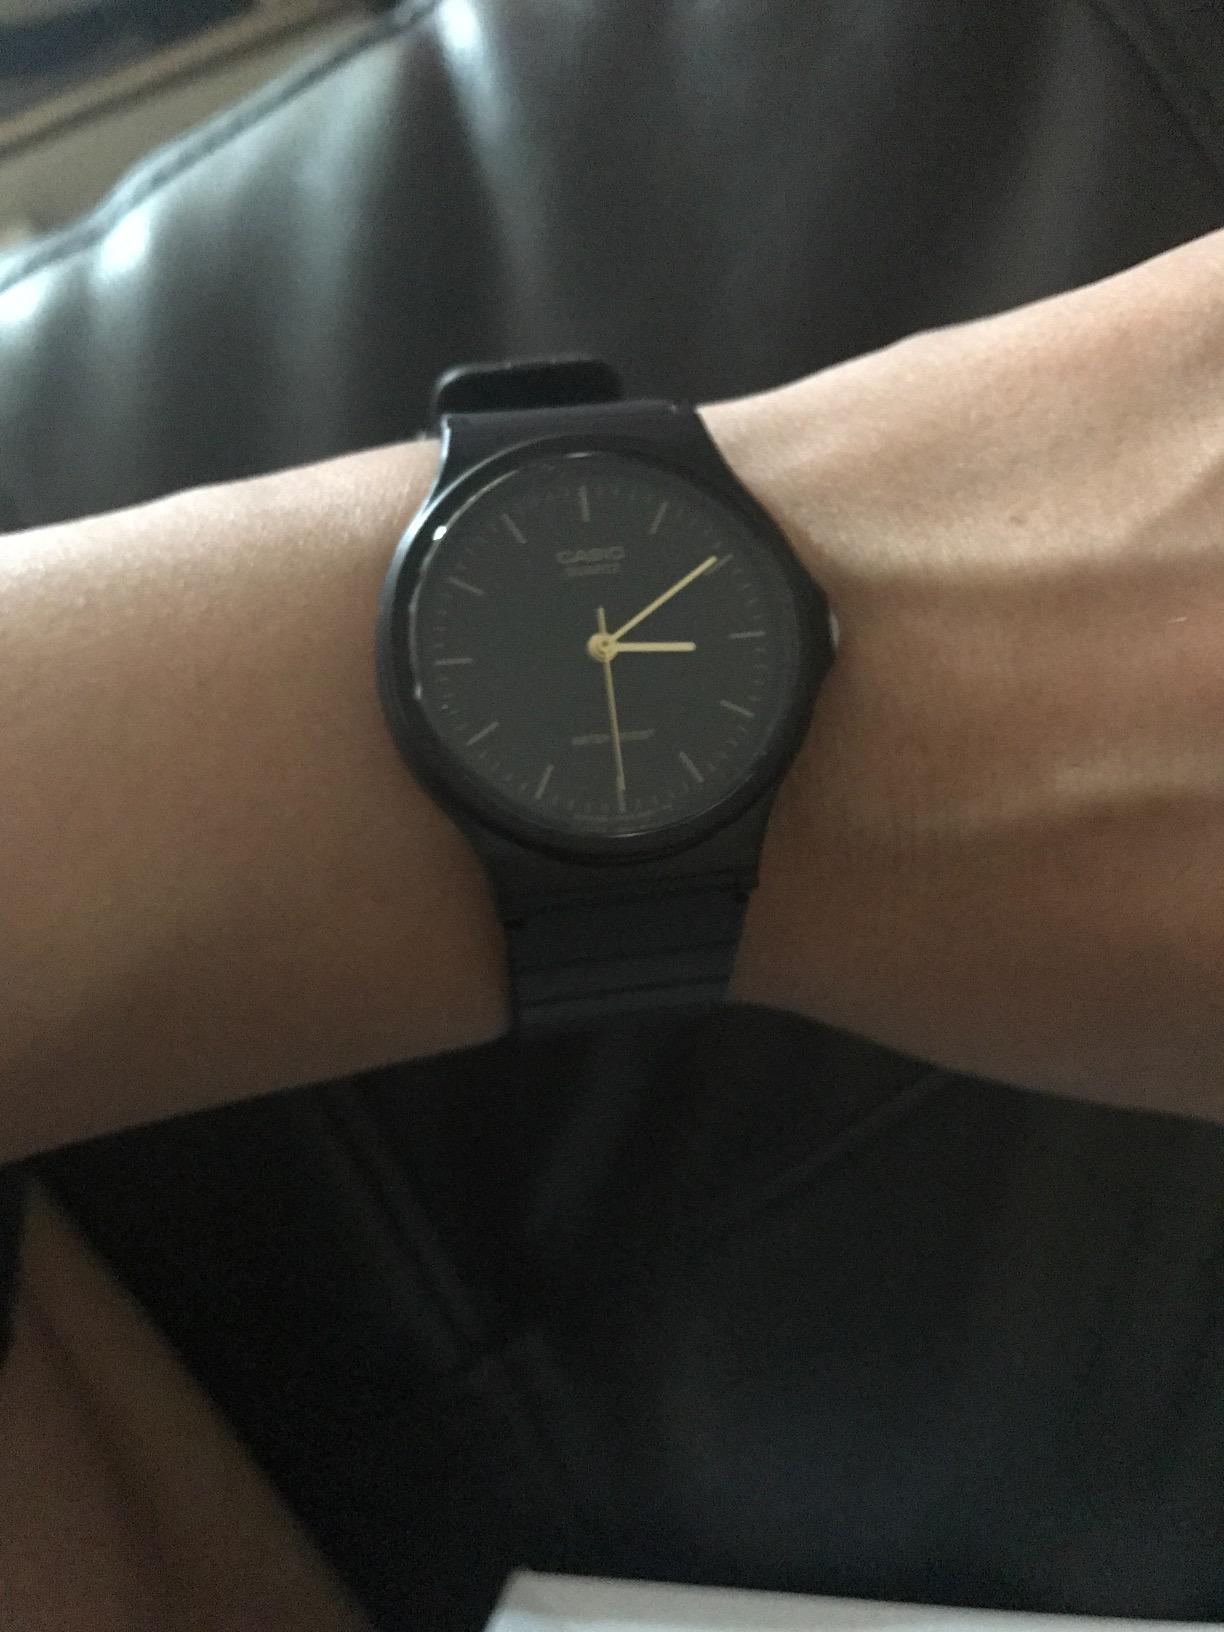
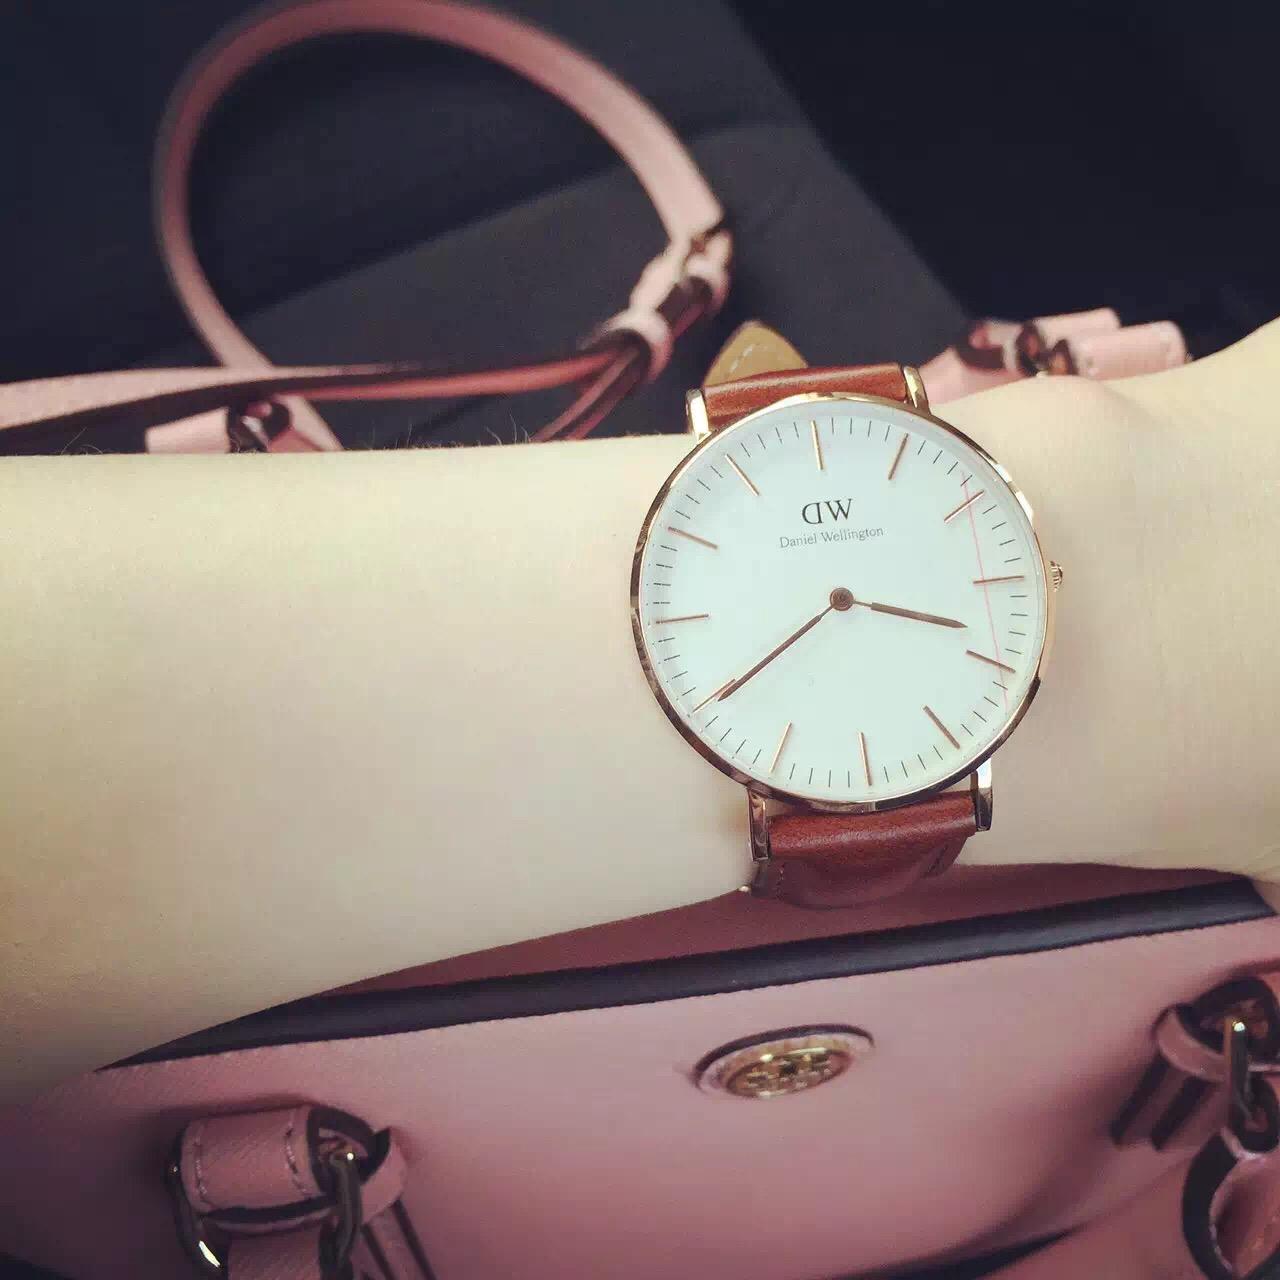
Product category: accessories_watch
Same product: no